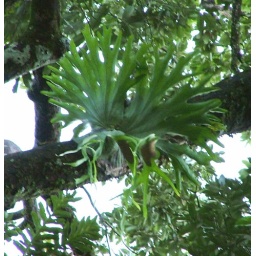
An insitu plant at 60 ft above ground attached to the underside of a tree branch